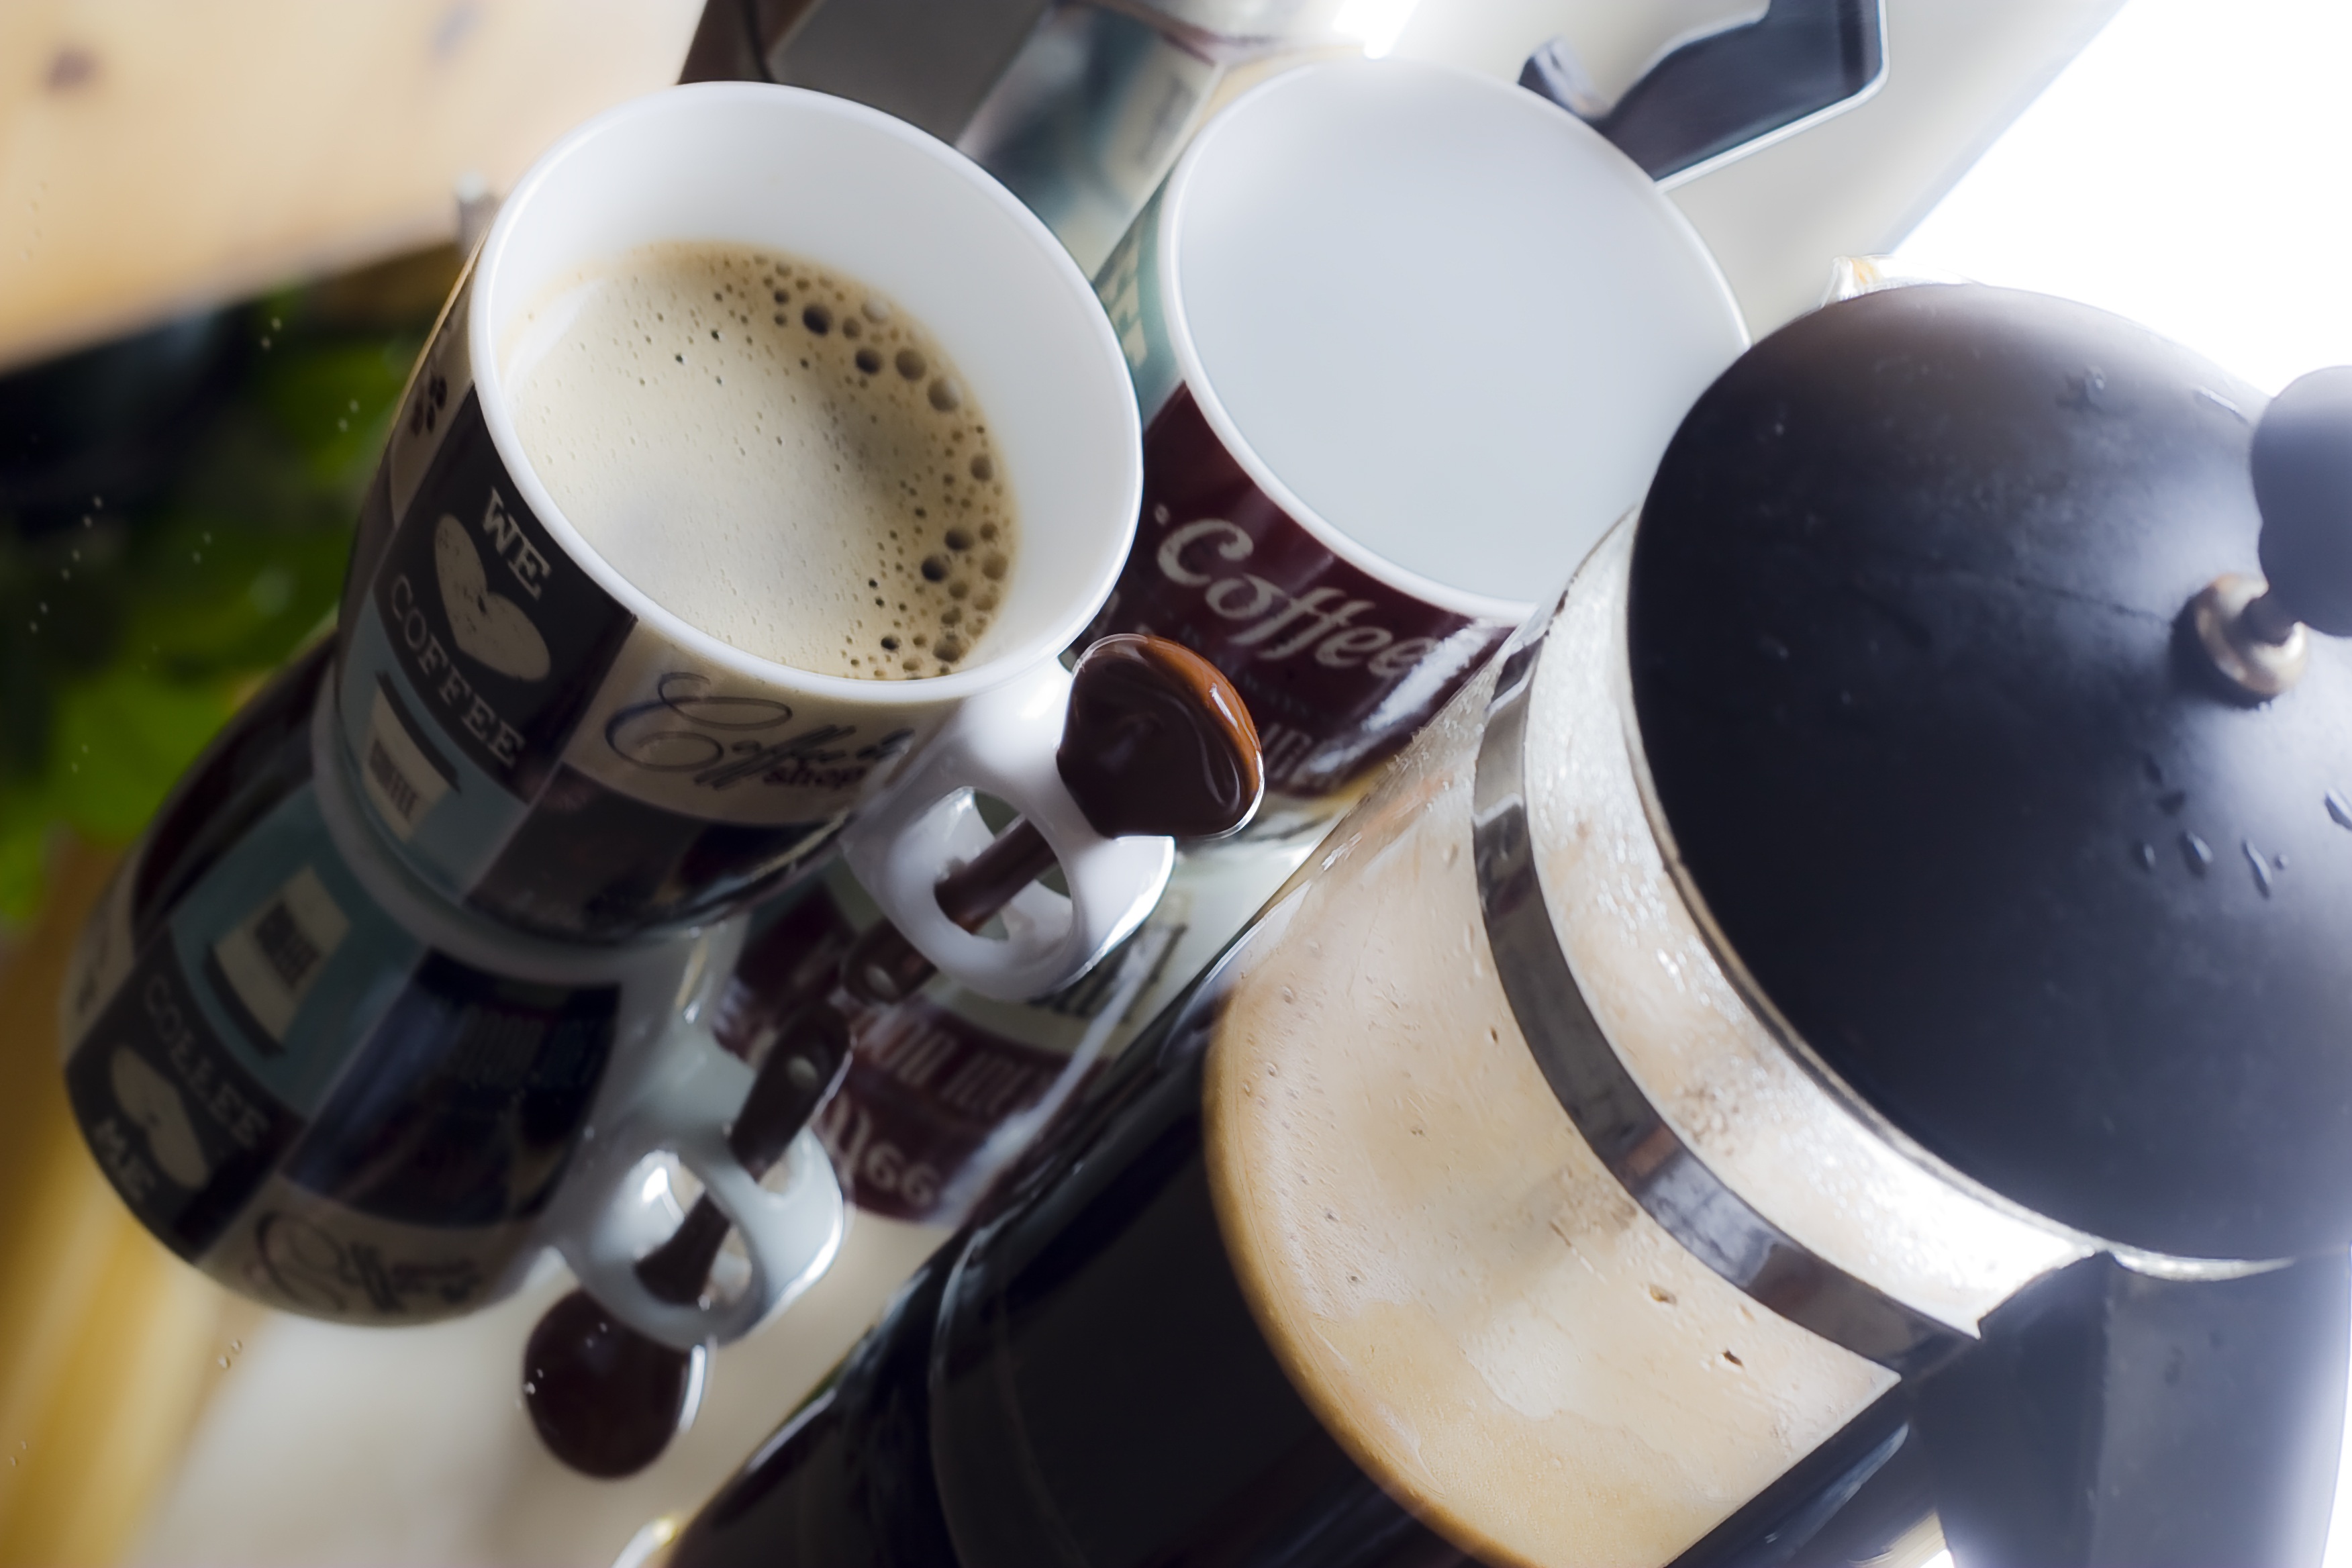
nature, cafe, coffee, wine, white, aroma, cup, meal, food, brown, drink, black, espresso, delicious, caffeine, nutrition, shape, beverages, flavor, stimulant